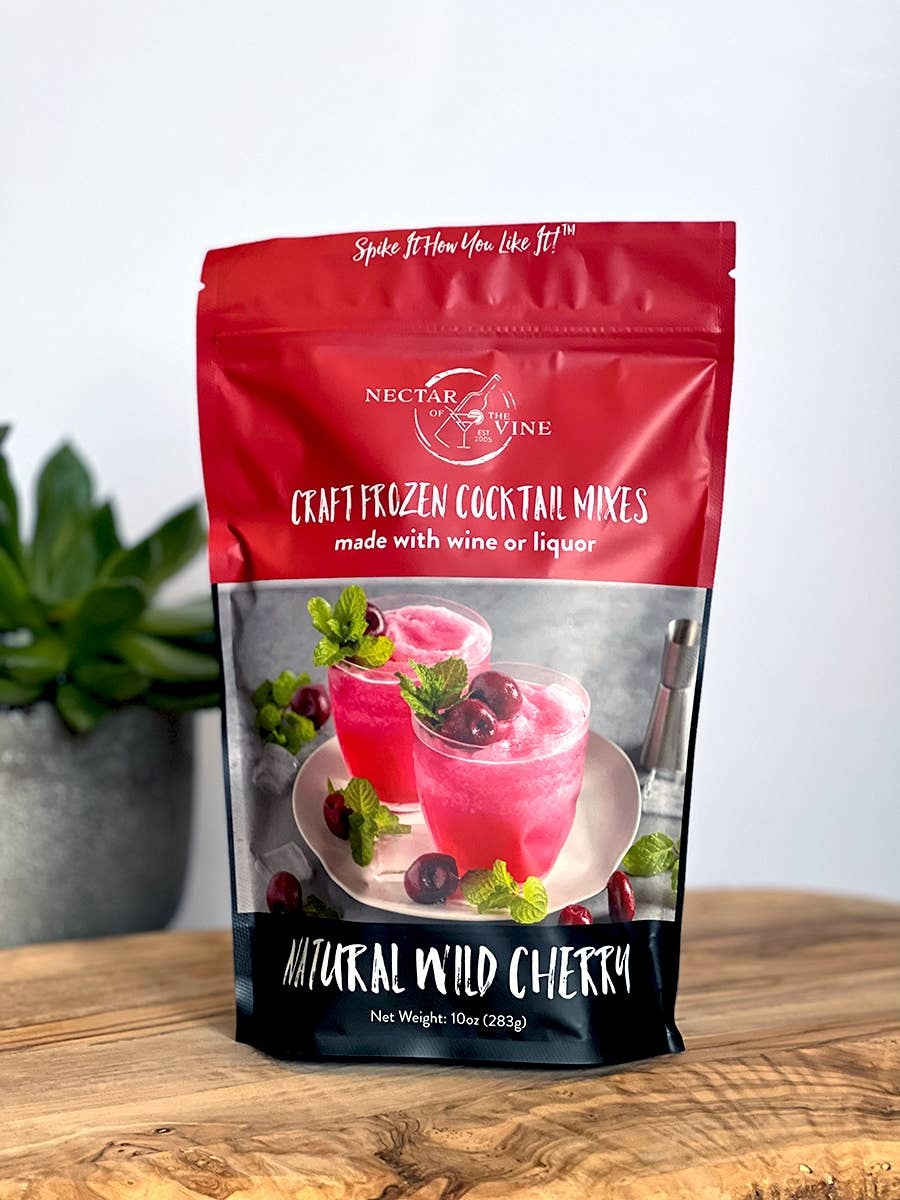
Wild Cherry Wine Slushy Mix
This all-American treat would make our forefathers proud. This frappé is all natural and contains no artificial flavors or dyes. To enjoy, simply mix one bag with your favorite dry white wine (chardonnay is recommended) to create a refreshing frozen cocktail! All bags make 8 - 10 servings.
Brand: Nectar Of The Vine
Category: Food, Beverages & Tobacco > Beverages > Alcoholic Beverages > Premixed Spirits & Cocktail Mixes > Wine-Based Cocktails